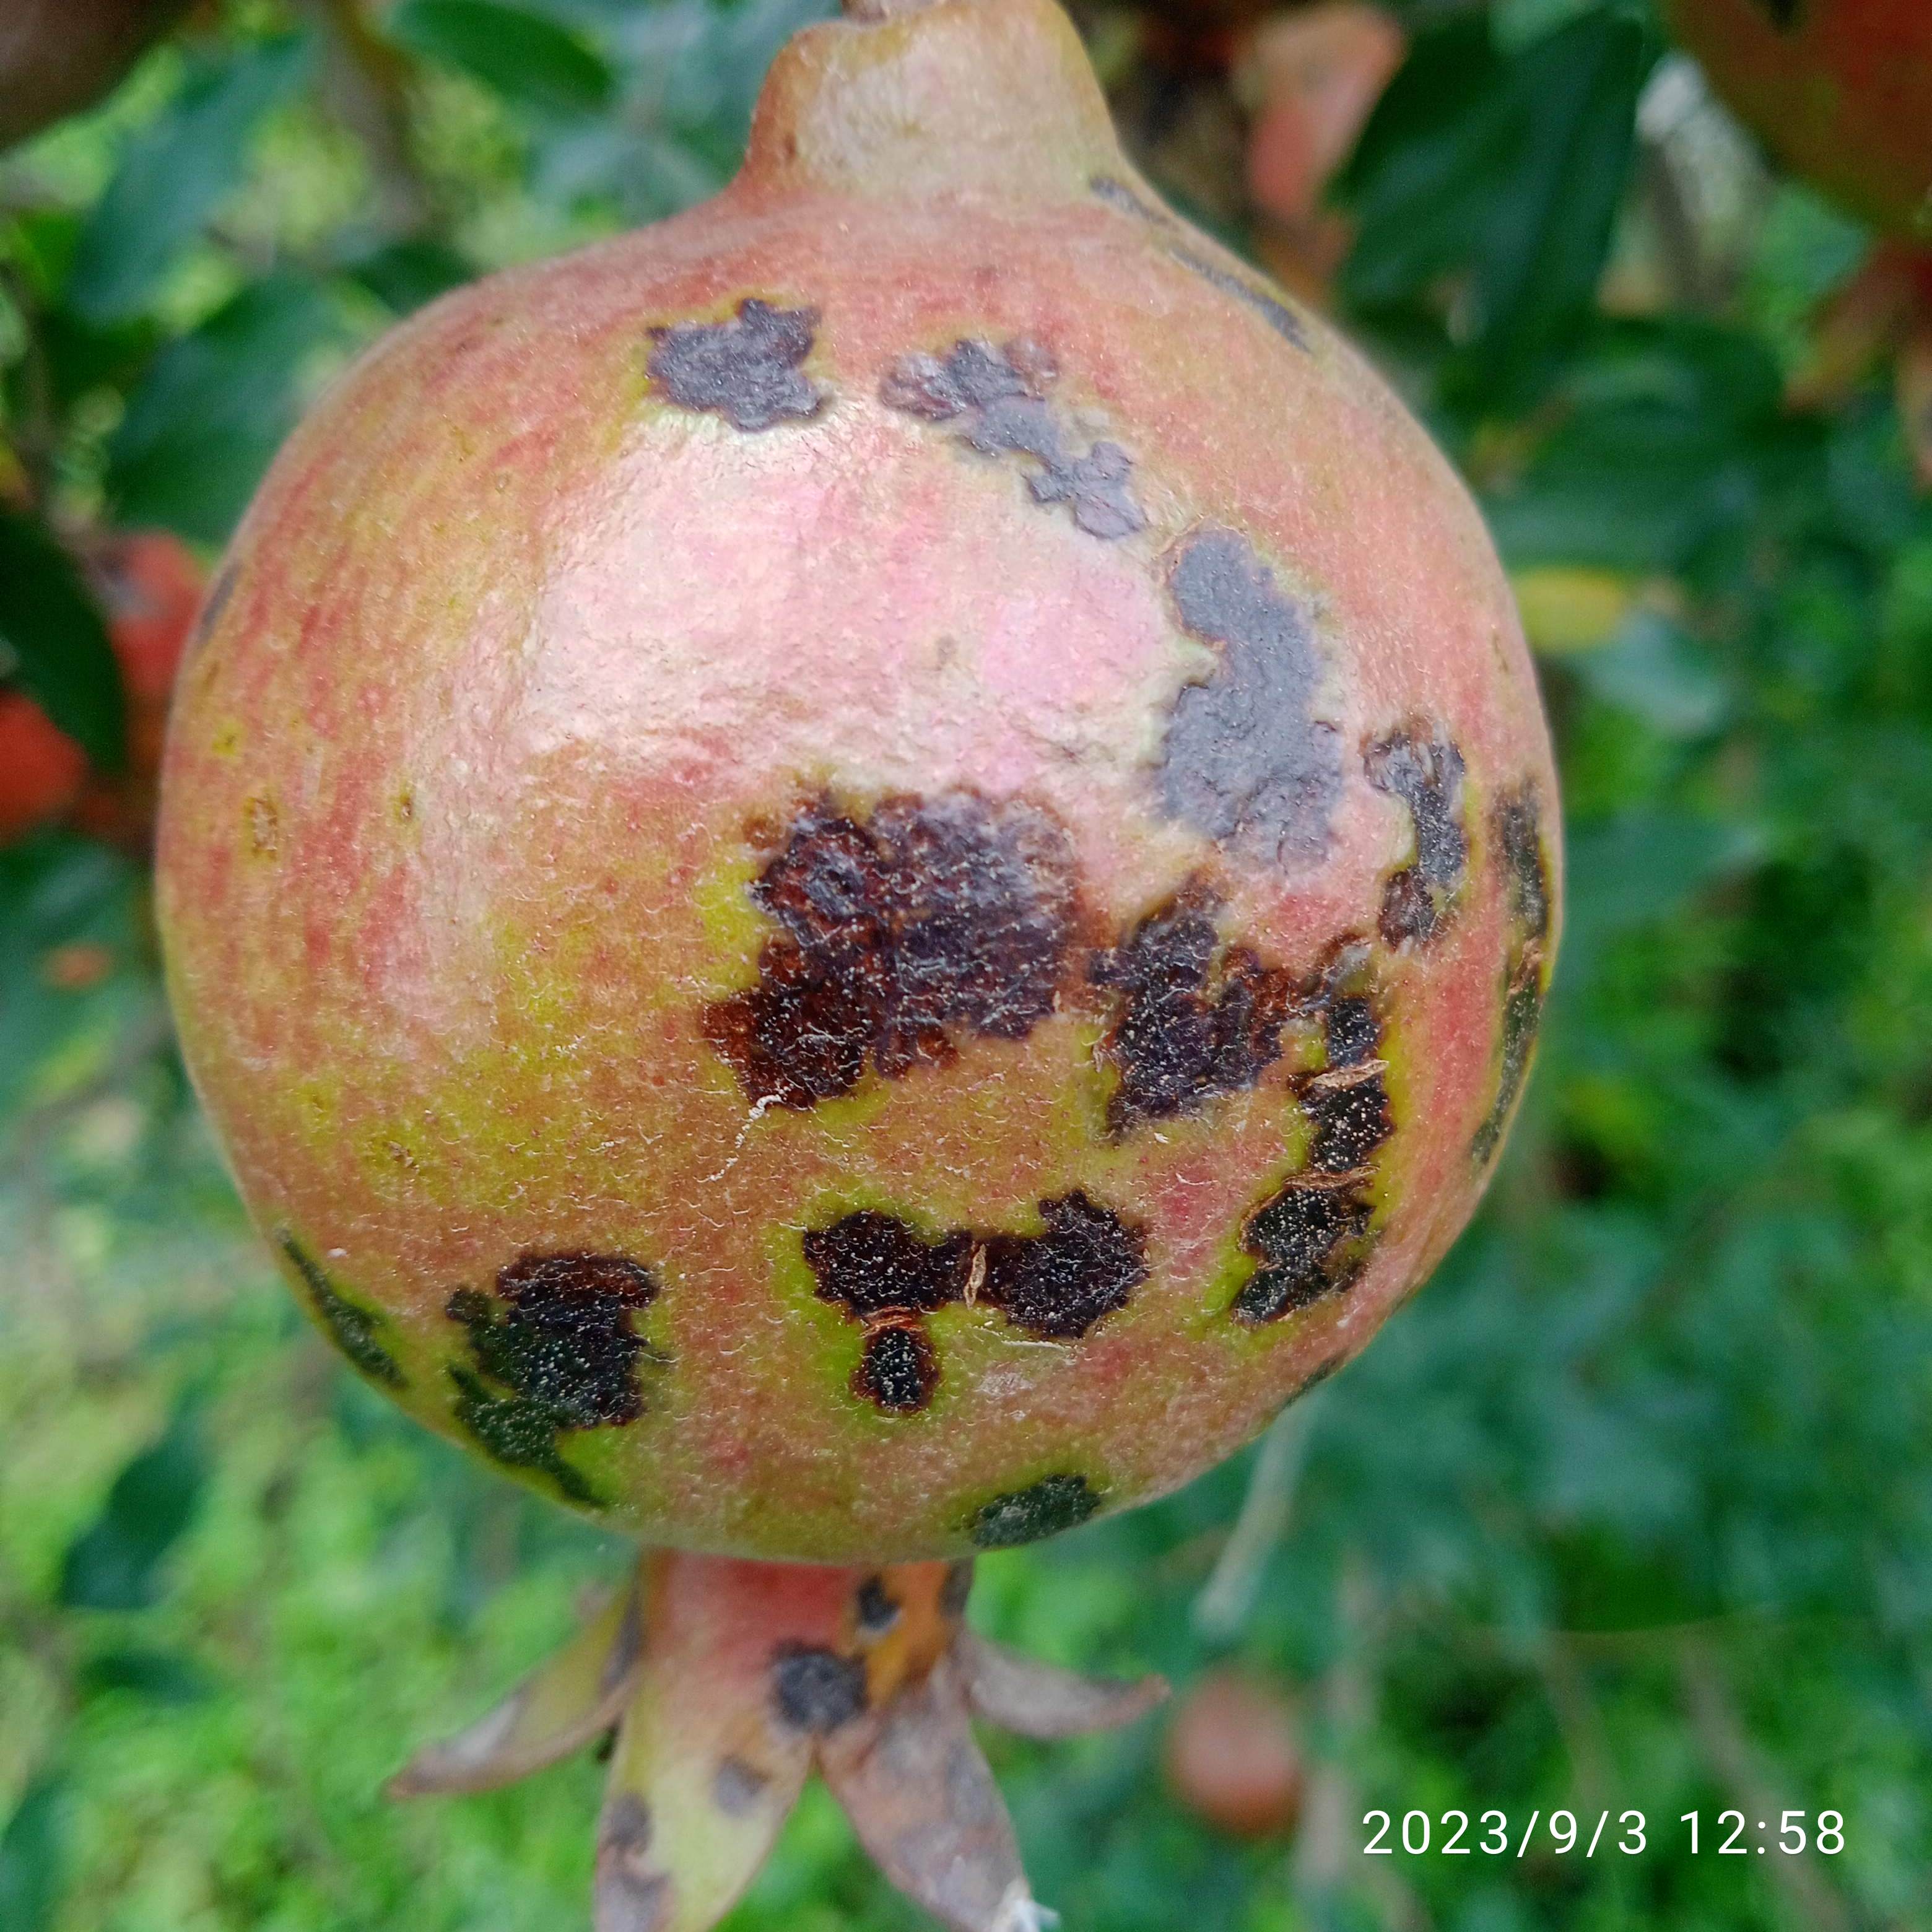
Label: Anthracnose